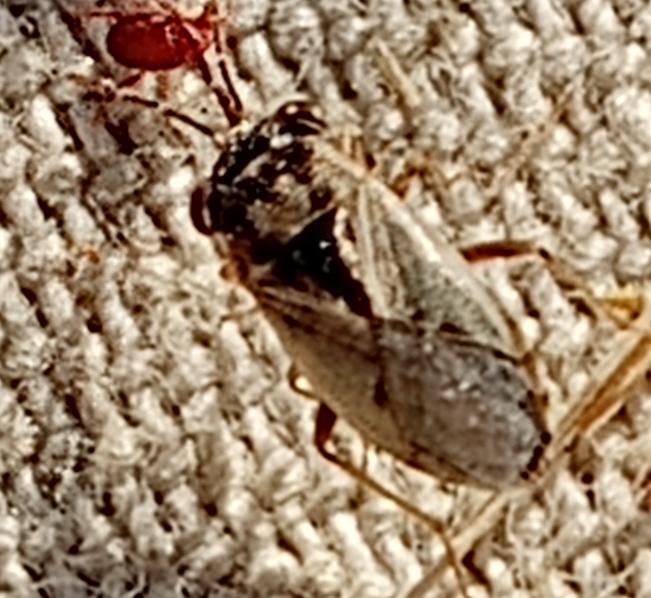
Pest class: predators